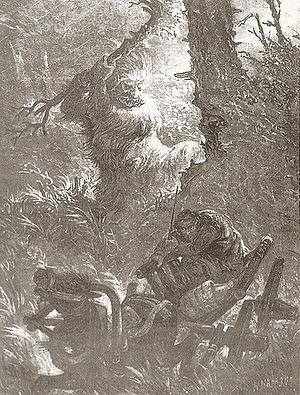
Le Liéchi, est dans la mythologie slave, un esprit de la forêt et des arbres. Il est le gardien de la forêt et de ses habitants.